Sports in the United States by state

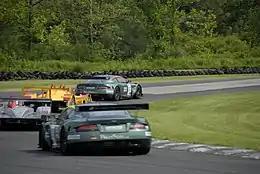
Lime Rock, a home of the American Le Mans Series tournament

Lime Rock Park in Salisbury is a road racing course, home to the International Motor Sports Association, SCCA, United States Auto Club, and K&N Pro Series East races. Thompson International Speedway, Stafford Motor Speedway, and Waterford Speedbowl are oval tracks holding weekly races for NASCAR Modifieds and other classes, including the NASCAR Whelen Modified Tour. The state also hosts several major mixed martial arts events for Bellator MMA and the Ultimate Fighting Championship.